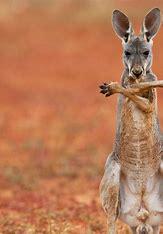
Brand: KangaROOS
Model: 100